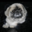
Label: dog